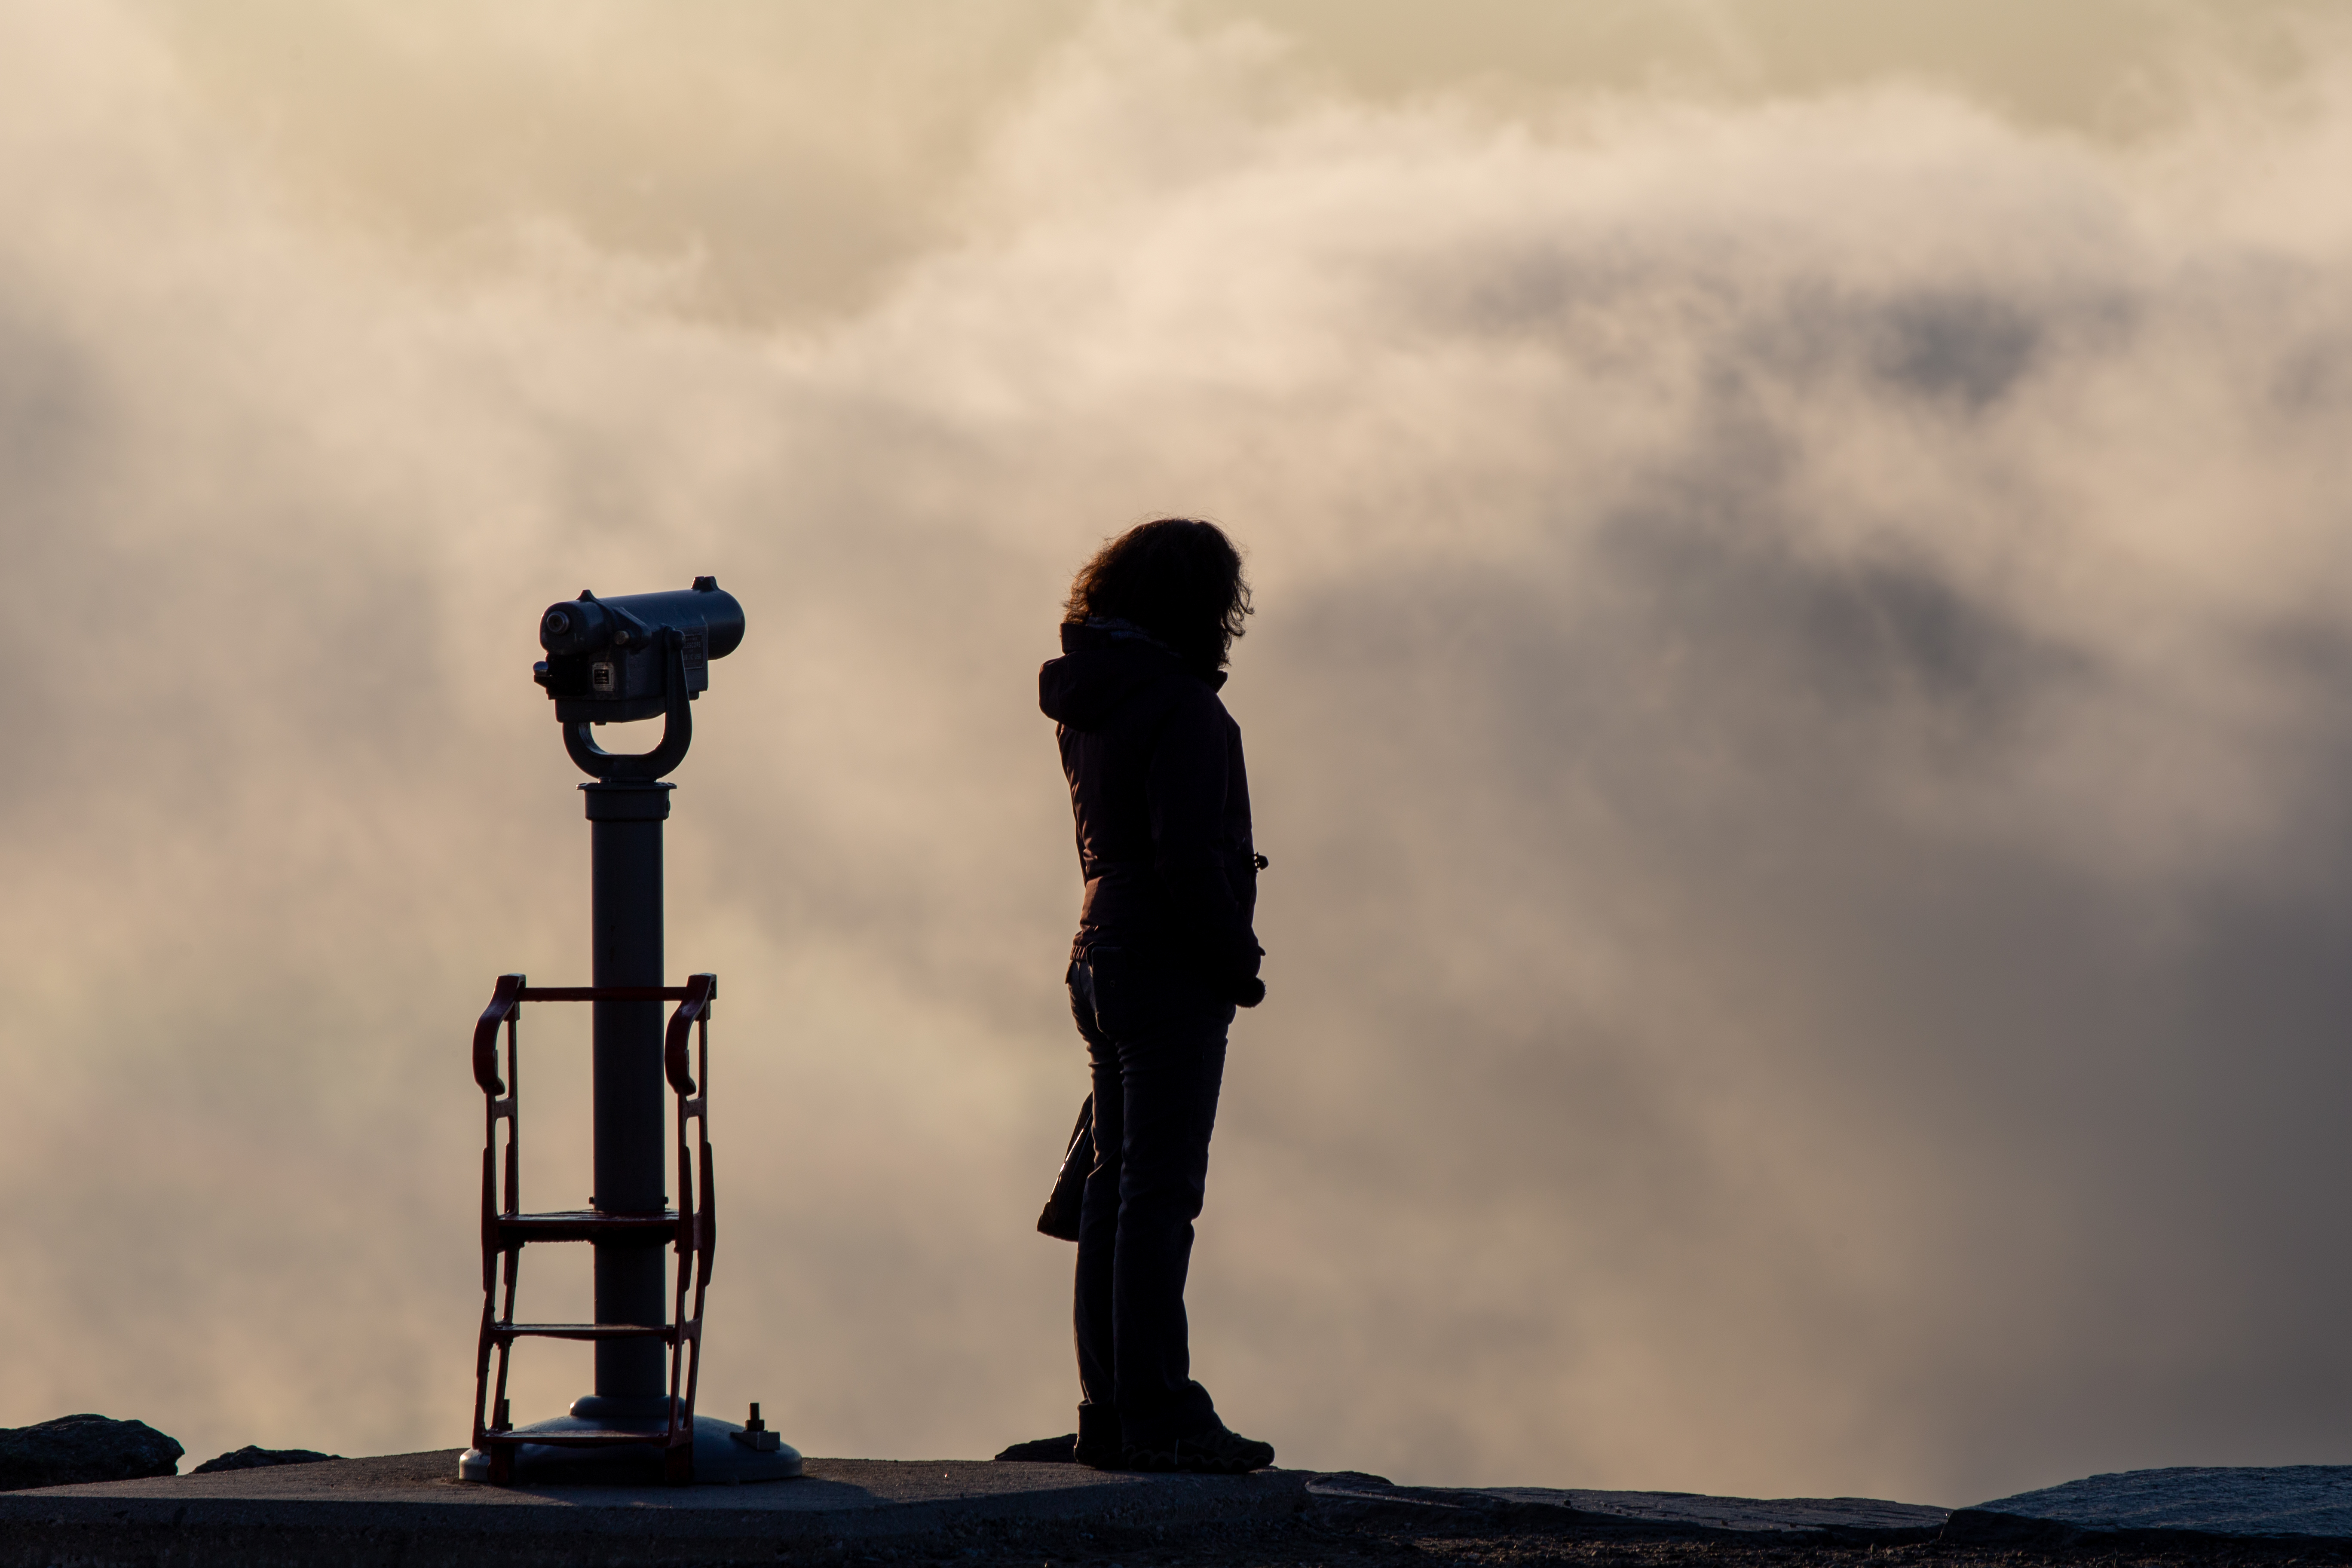
human, sky, cloud, standing, People in nature, silhouette, flash photography, machine, balance, backlighting, stock photography, curious